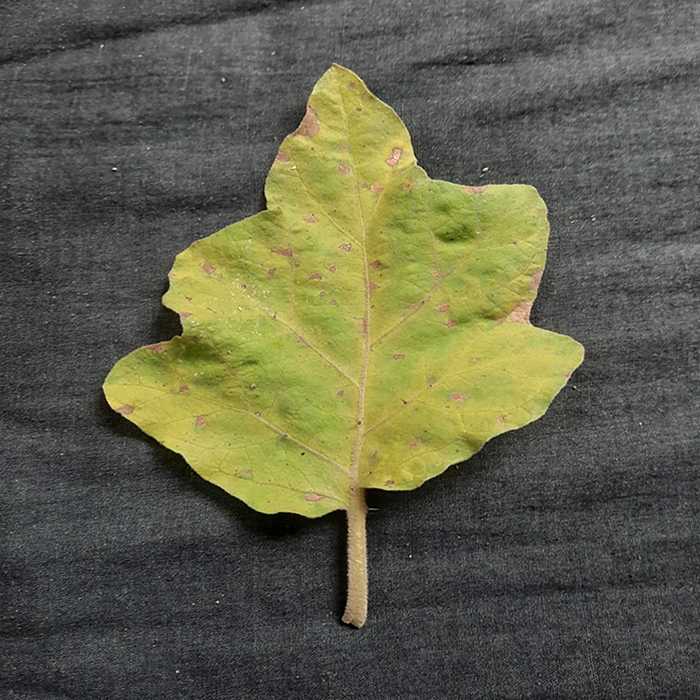
Plant: Eggplant
Label: Eggplant verticillium wilt